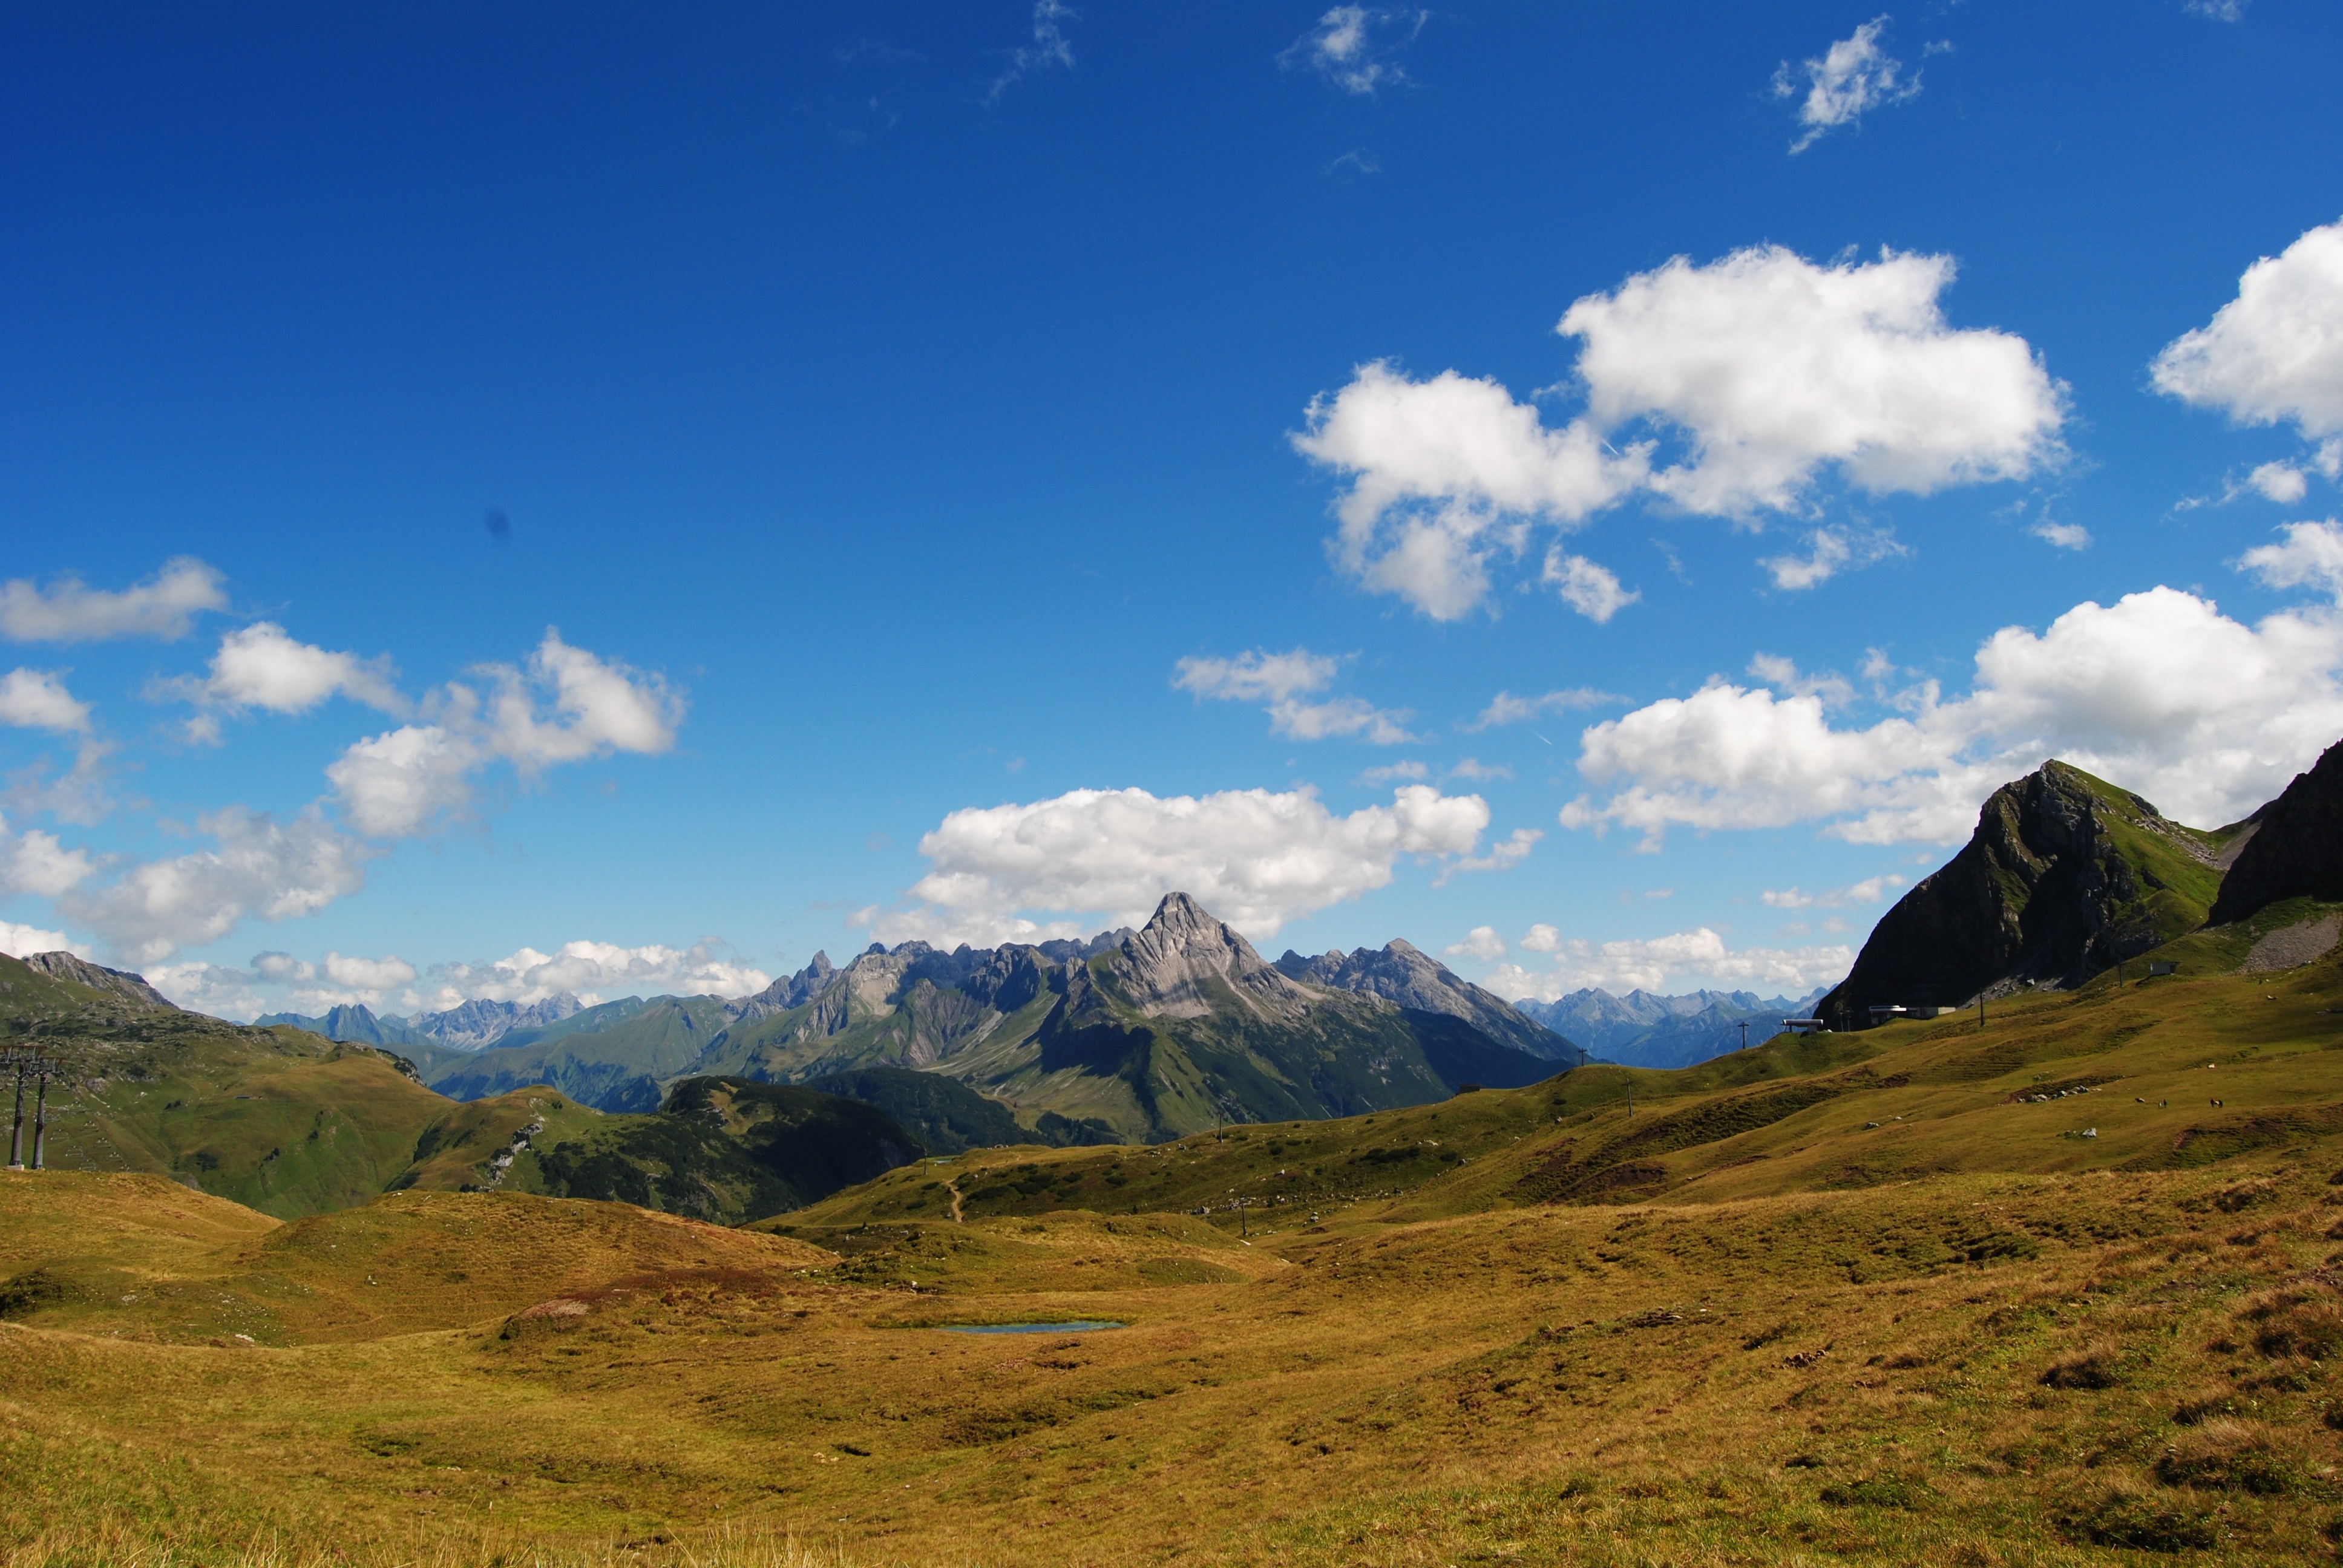
landscape, nature, wilderness, mountain, cloud, sky, meadow, prairie, hill, valley, mountain range, highland, ridge, plain, alps, grassland, plateau, fell, loch, ecosystem, landform, mountain pass, geographical feature, mountainous landforms